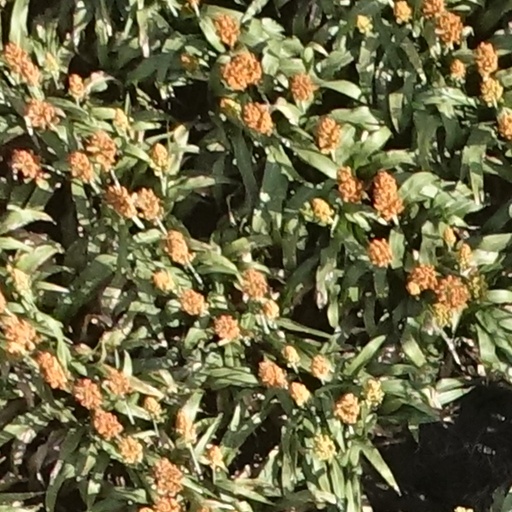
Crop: sorghum